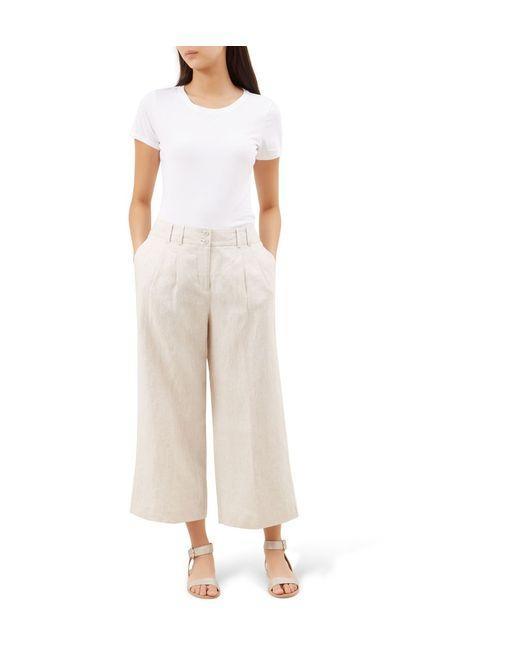
Baumwolloberteil mit Rundhalsausschnitt und Halbarm und lockerer Hose